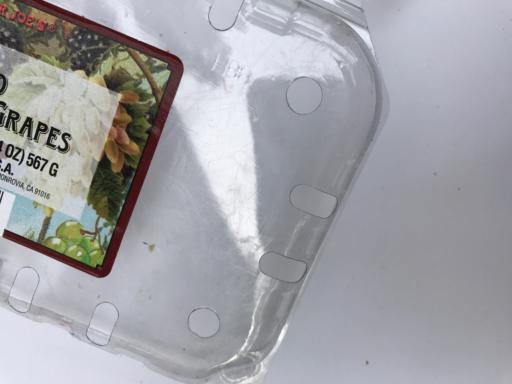
Waste category: plastic